List of West Ham United F.C. managers

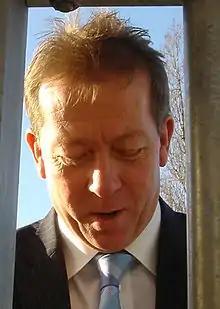
Alan Curbishley

The new owners wasted little time is searching for a replacement, and on 13 December 2006, Alan Curbishley was appointed. During his 15 years as manager of Charlton Athletic, Curbishley produced an established mid-table side. He continued in the same vein at West Ham and in his first season in charge, 2006–07, they finished 15th in the Premier League. He was also required to deal with the controversy caused under Pardew's managership by the signings of Argentine internationals Javier Mascherano and Carlos Tevez. He rarely used Mascherano who made only five league appearances. He also had a poor relationship with Tevez. West Ham struggled and were embroiled in problems with the FA over the legalities concerning the contracts of Mascherano and Tevez. Curbishley finally consistently picked Tevez at the start of 2007. His 26 games and 7 goals proved to be vital. West Ham maintained their Premier League status only on the last day of the season, with Tevez scoring the only goal at Old Trafford against Manchester United. Many, including Lord Griffiths, who ruled on the legality of Tevez's contract, thought maintaining their Premier League had been as much to do with the efforts of Tevez as the management skills of Curbishley. Tevez left the club in the summer and Curbishley produced what he was renowned for; a comfortable mid-table finish of tenth place with a degree of stability in defence due to the performances of Lucas Neil and Matthew Upson.